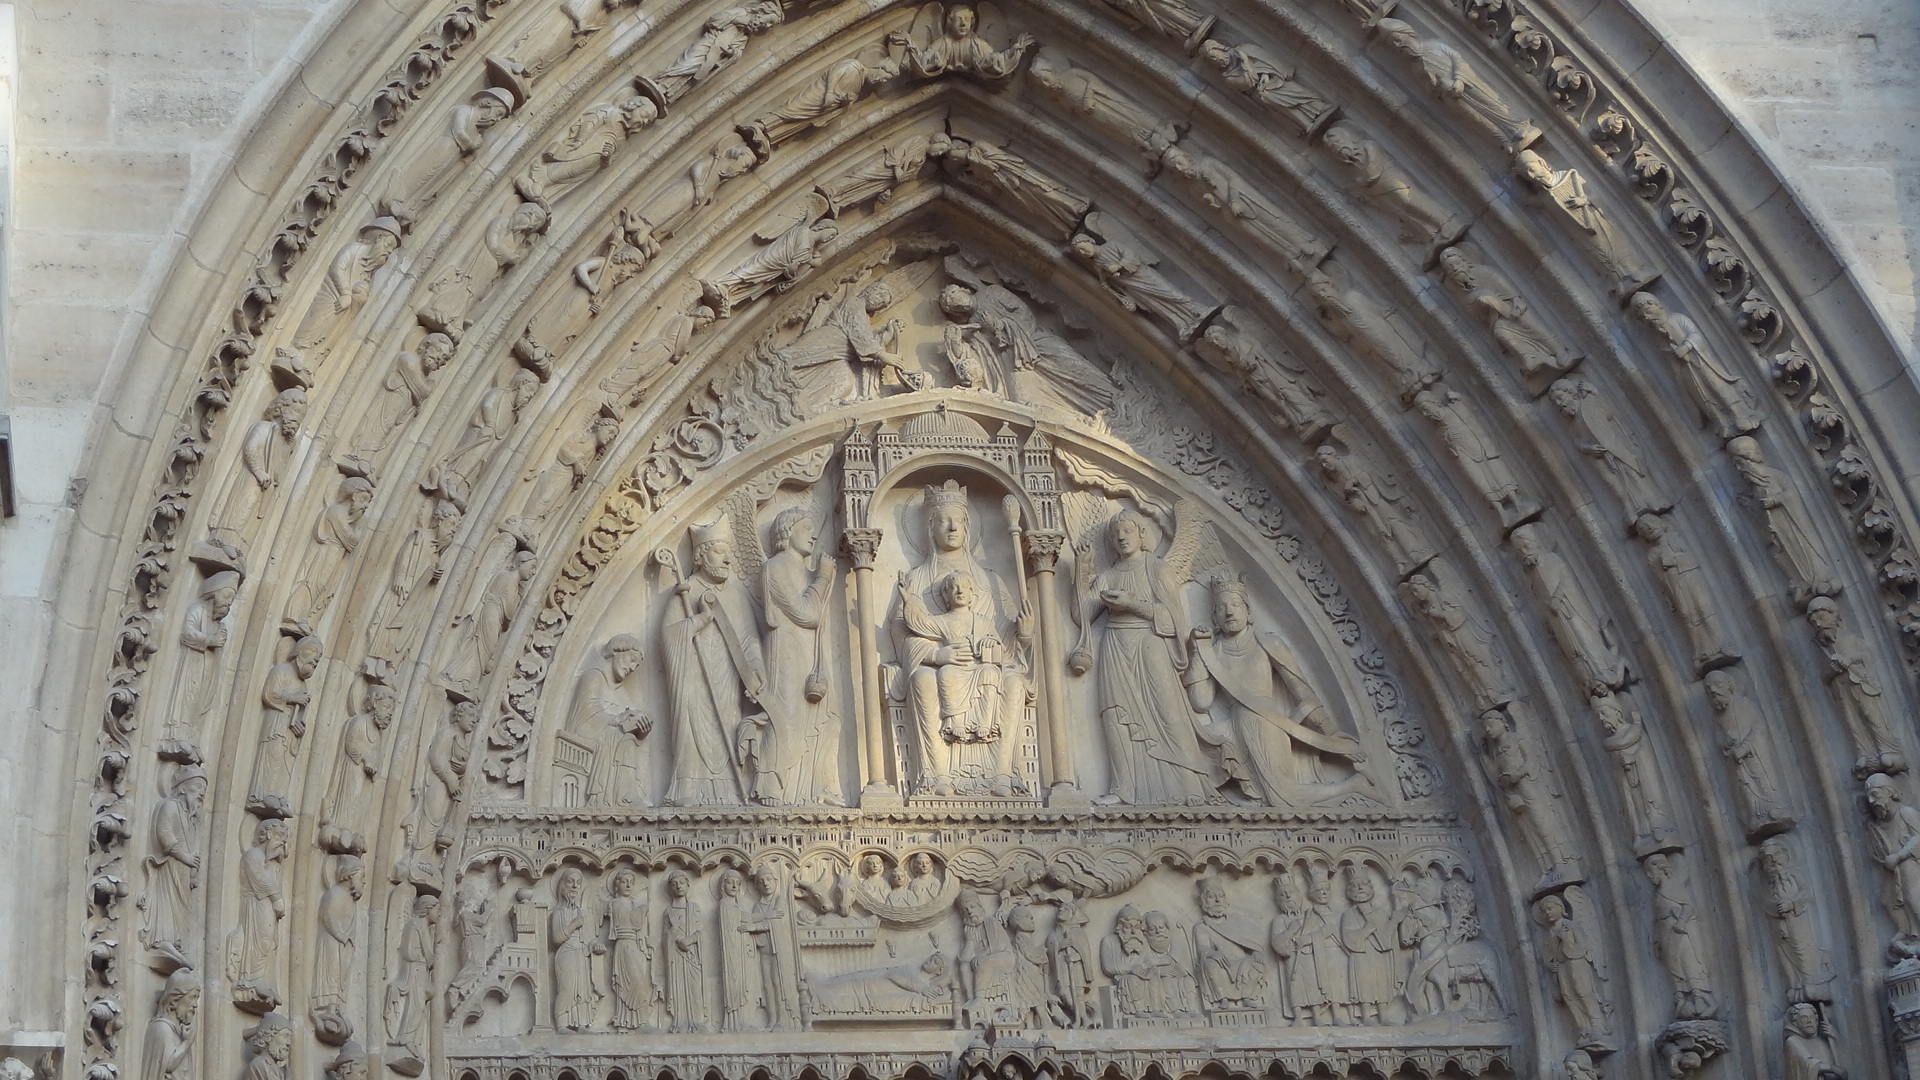
architecture, building, paris, france, arch, facade, church, cathedral, place of worship, baptistery, medieval architecture, monastery, symmetry, basilica, dome, portal, gothic architecture, notre dame, stone carving, byzantine architecture